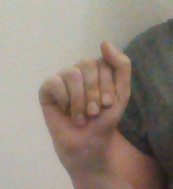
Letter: saad